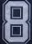
Number: 8